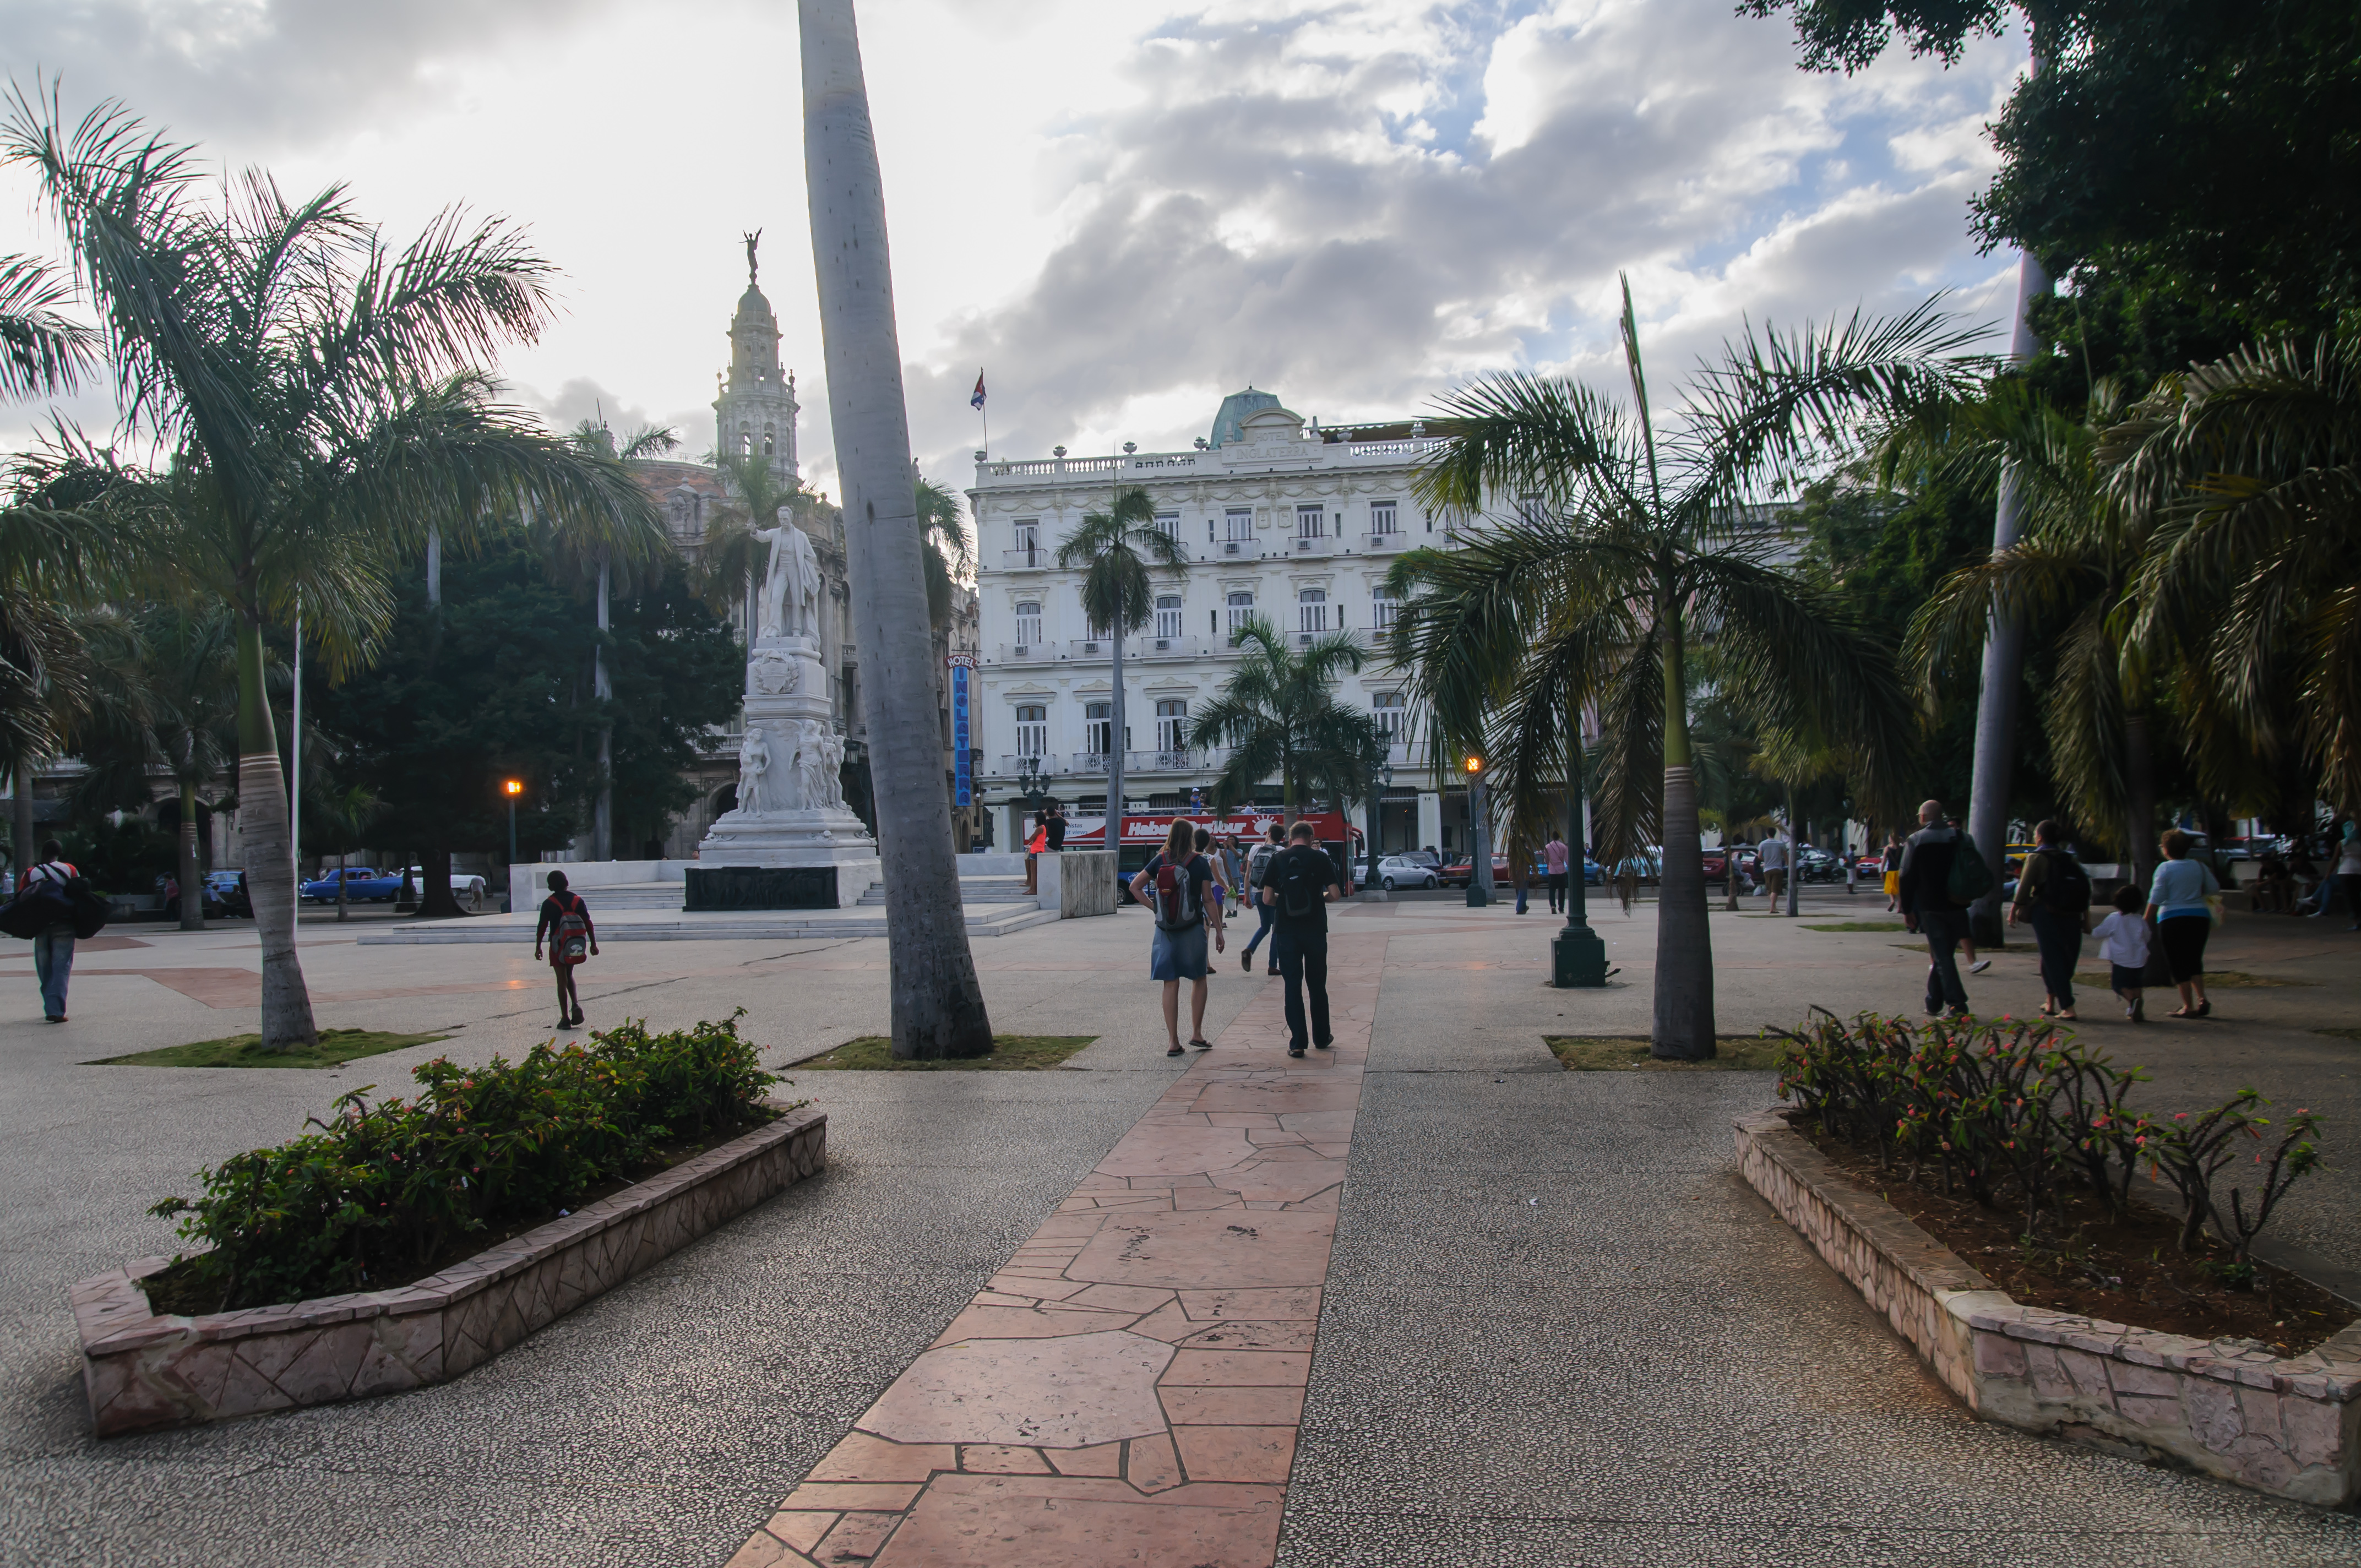
pedestrian, street, town, city, monument, cityscape, downtown, plaza, landmark, cuba, memorial, town square, d300, lahabana, neighbourhood, urban area, human settlement